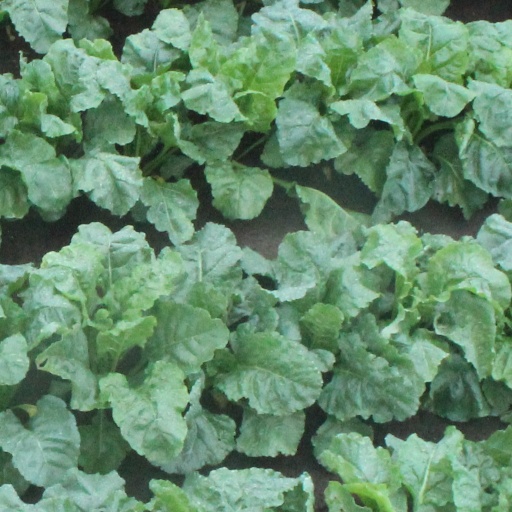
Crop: sugar beet